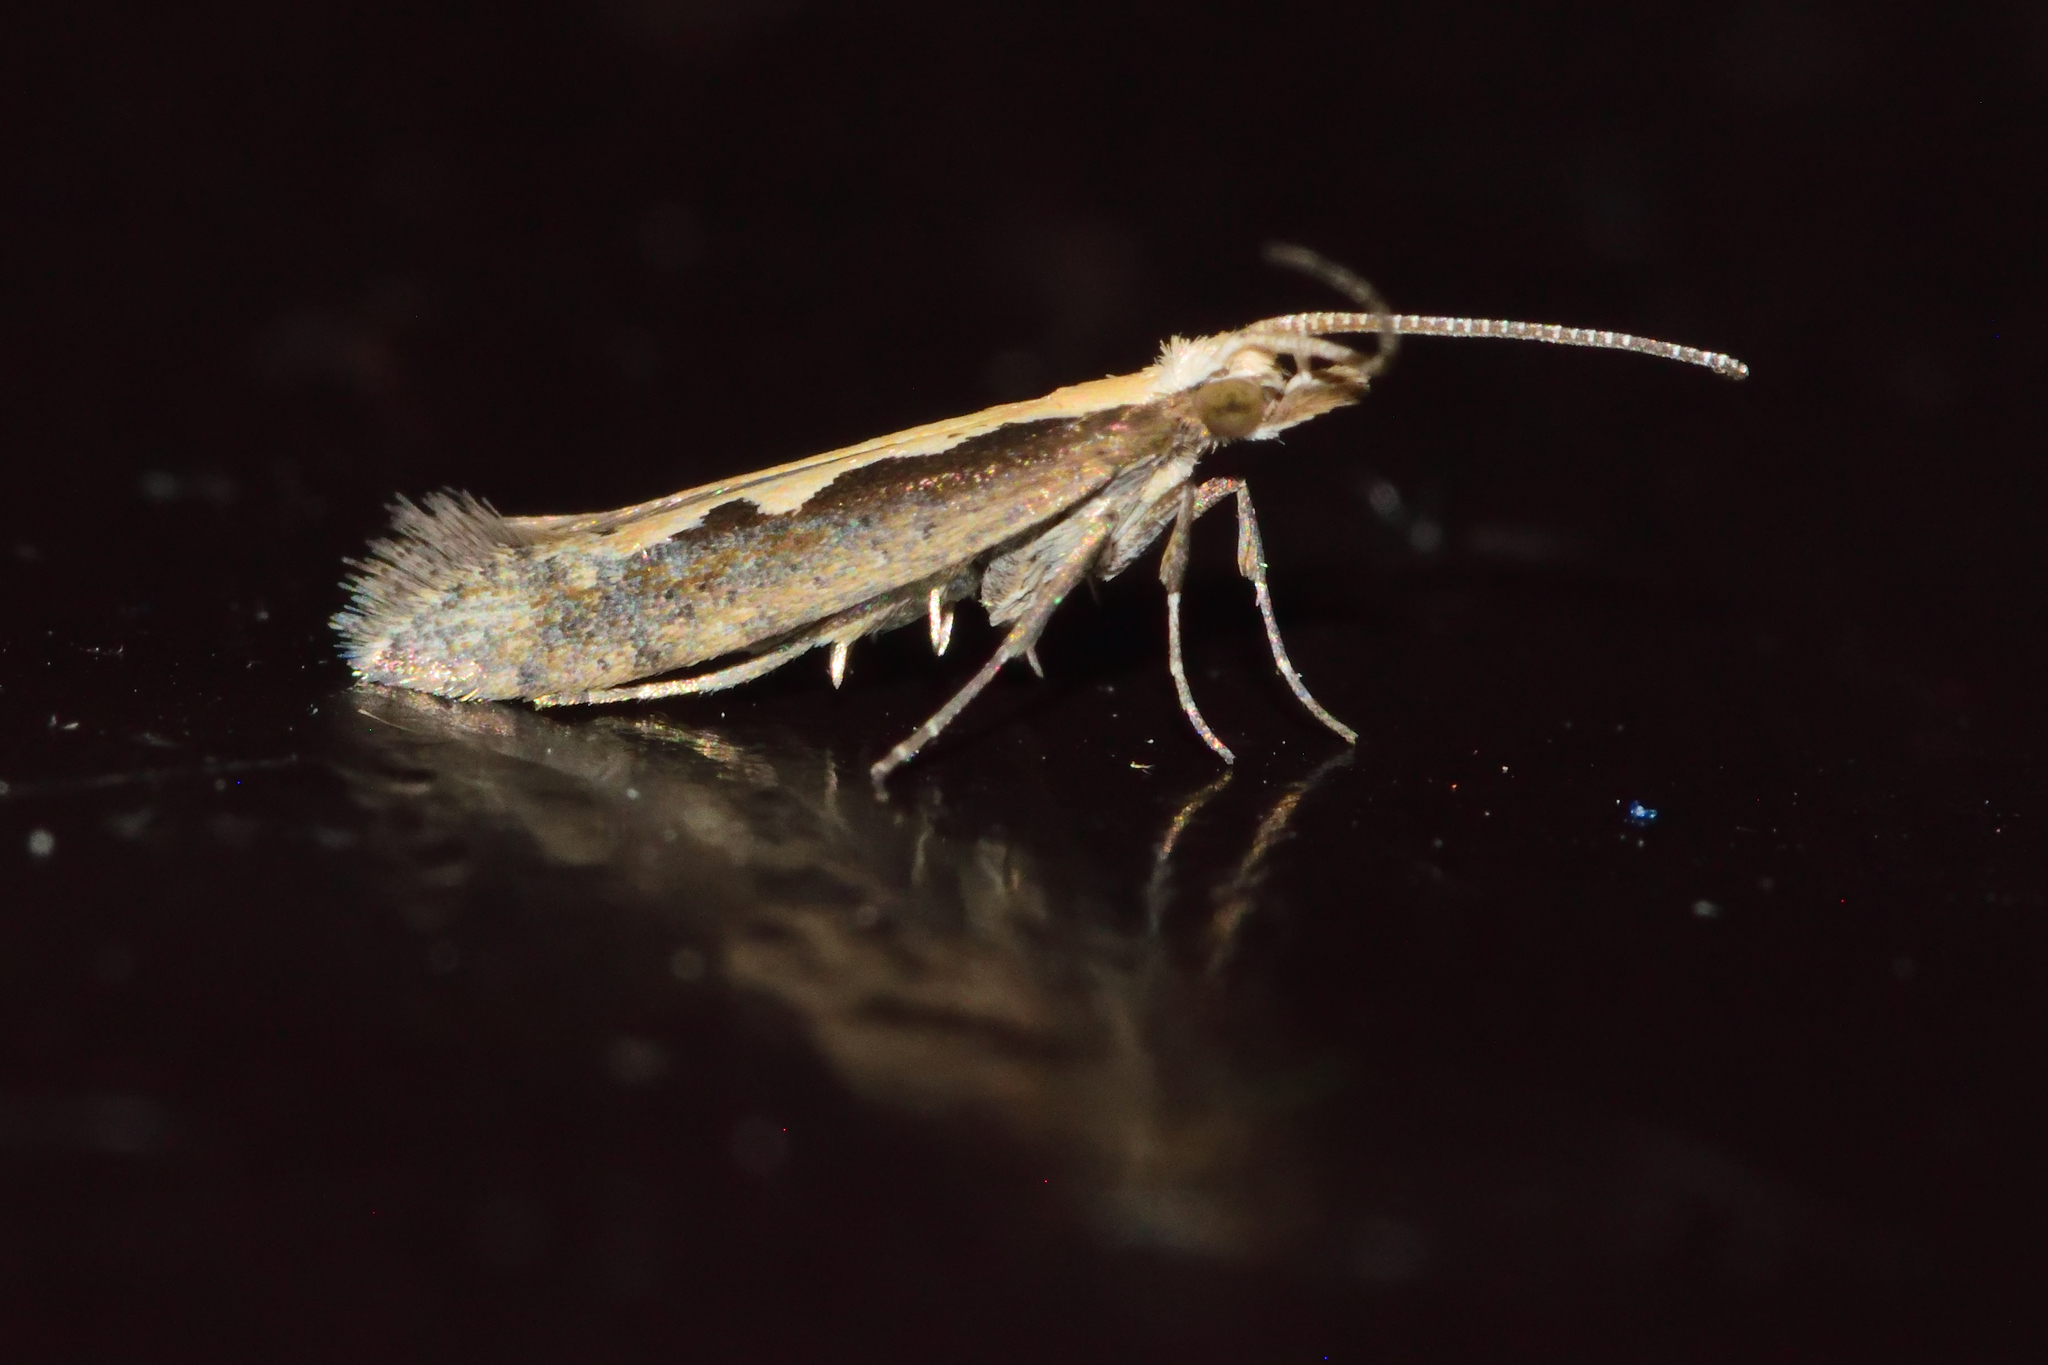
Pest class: diamondback_moth